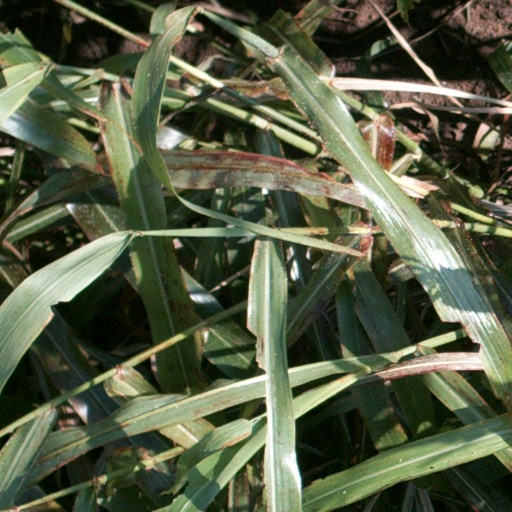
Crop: sorghum